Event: Nepal Earthquake
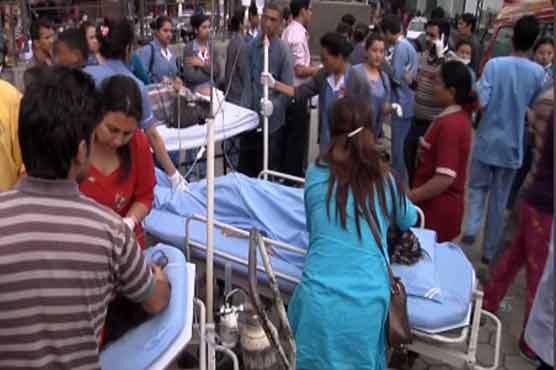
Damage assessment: no_damage